Strade Bianche

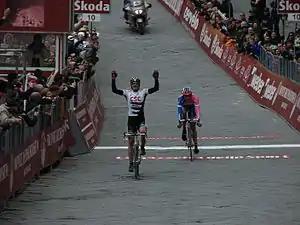
Fabian Cancellara won the 2008 Monte Paschi Eroica in a two-man sprint with Alessandro Ballan in Siena.

In 2007, a professional race was spun off the event, inaugurally called Monte Paschi Eroica, won by Russian Alexandr Kolobnev. The race was held on 9 October; it started in Gaiole in Chianti and finished in Siena. Organizer RCS asked local cycling icons Fiorenzo Magni and Paolo Bettini to promote the maiden event. Monte dei Paschi, the world's oldest still-existing bank with its headquarters in Siena, served as the race's title sponsor for the first four years.